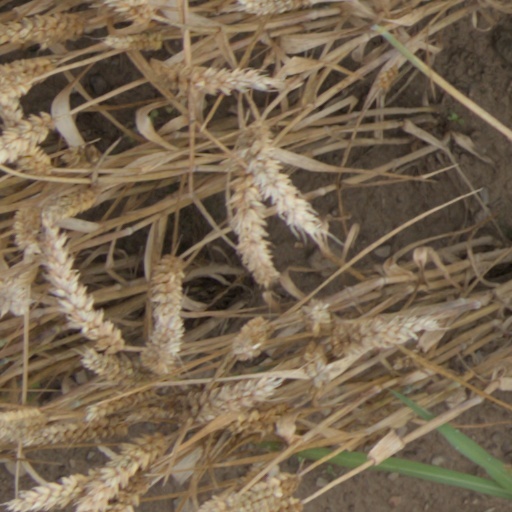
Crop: wheat